NSU Spider

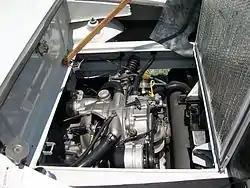
The engine bay had originally been designed to take the four-stroke air-cooled two-cylinder engine from the NSU Prinz. The rotary unit was much more compact permitting a shallow luggage locker fitted above it. This compensated for a reduction in luggage space at the front of the car because of the front mounting of the cooling radiator.

The NSU Spider is an automobile which was produced by NSU Motorenwerke AG from 1963 to 1967.